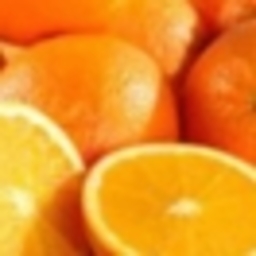
Label: Orange